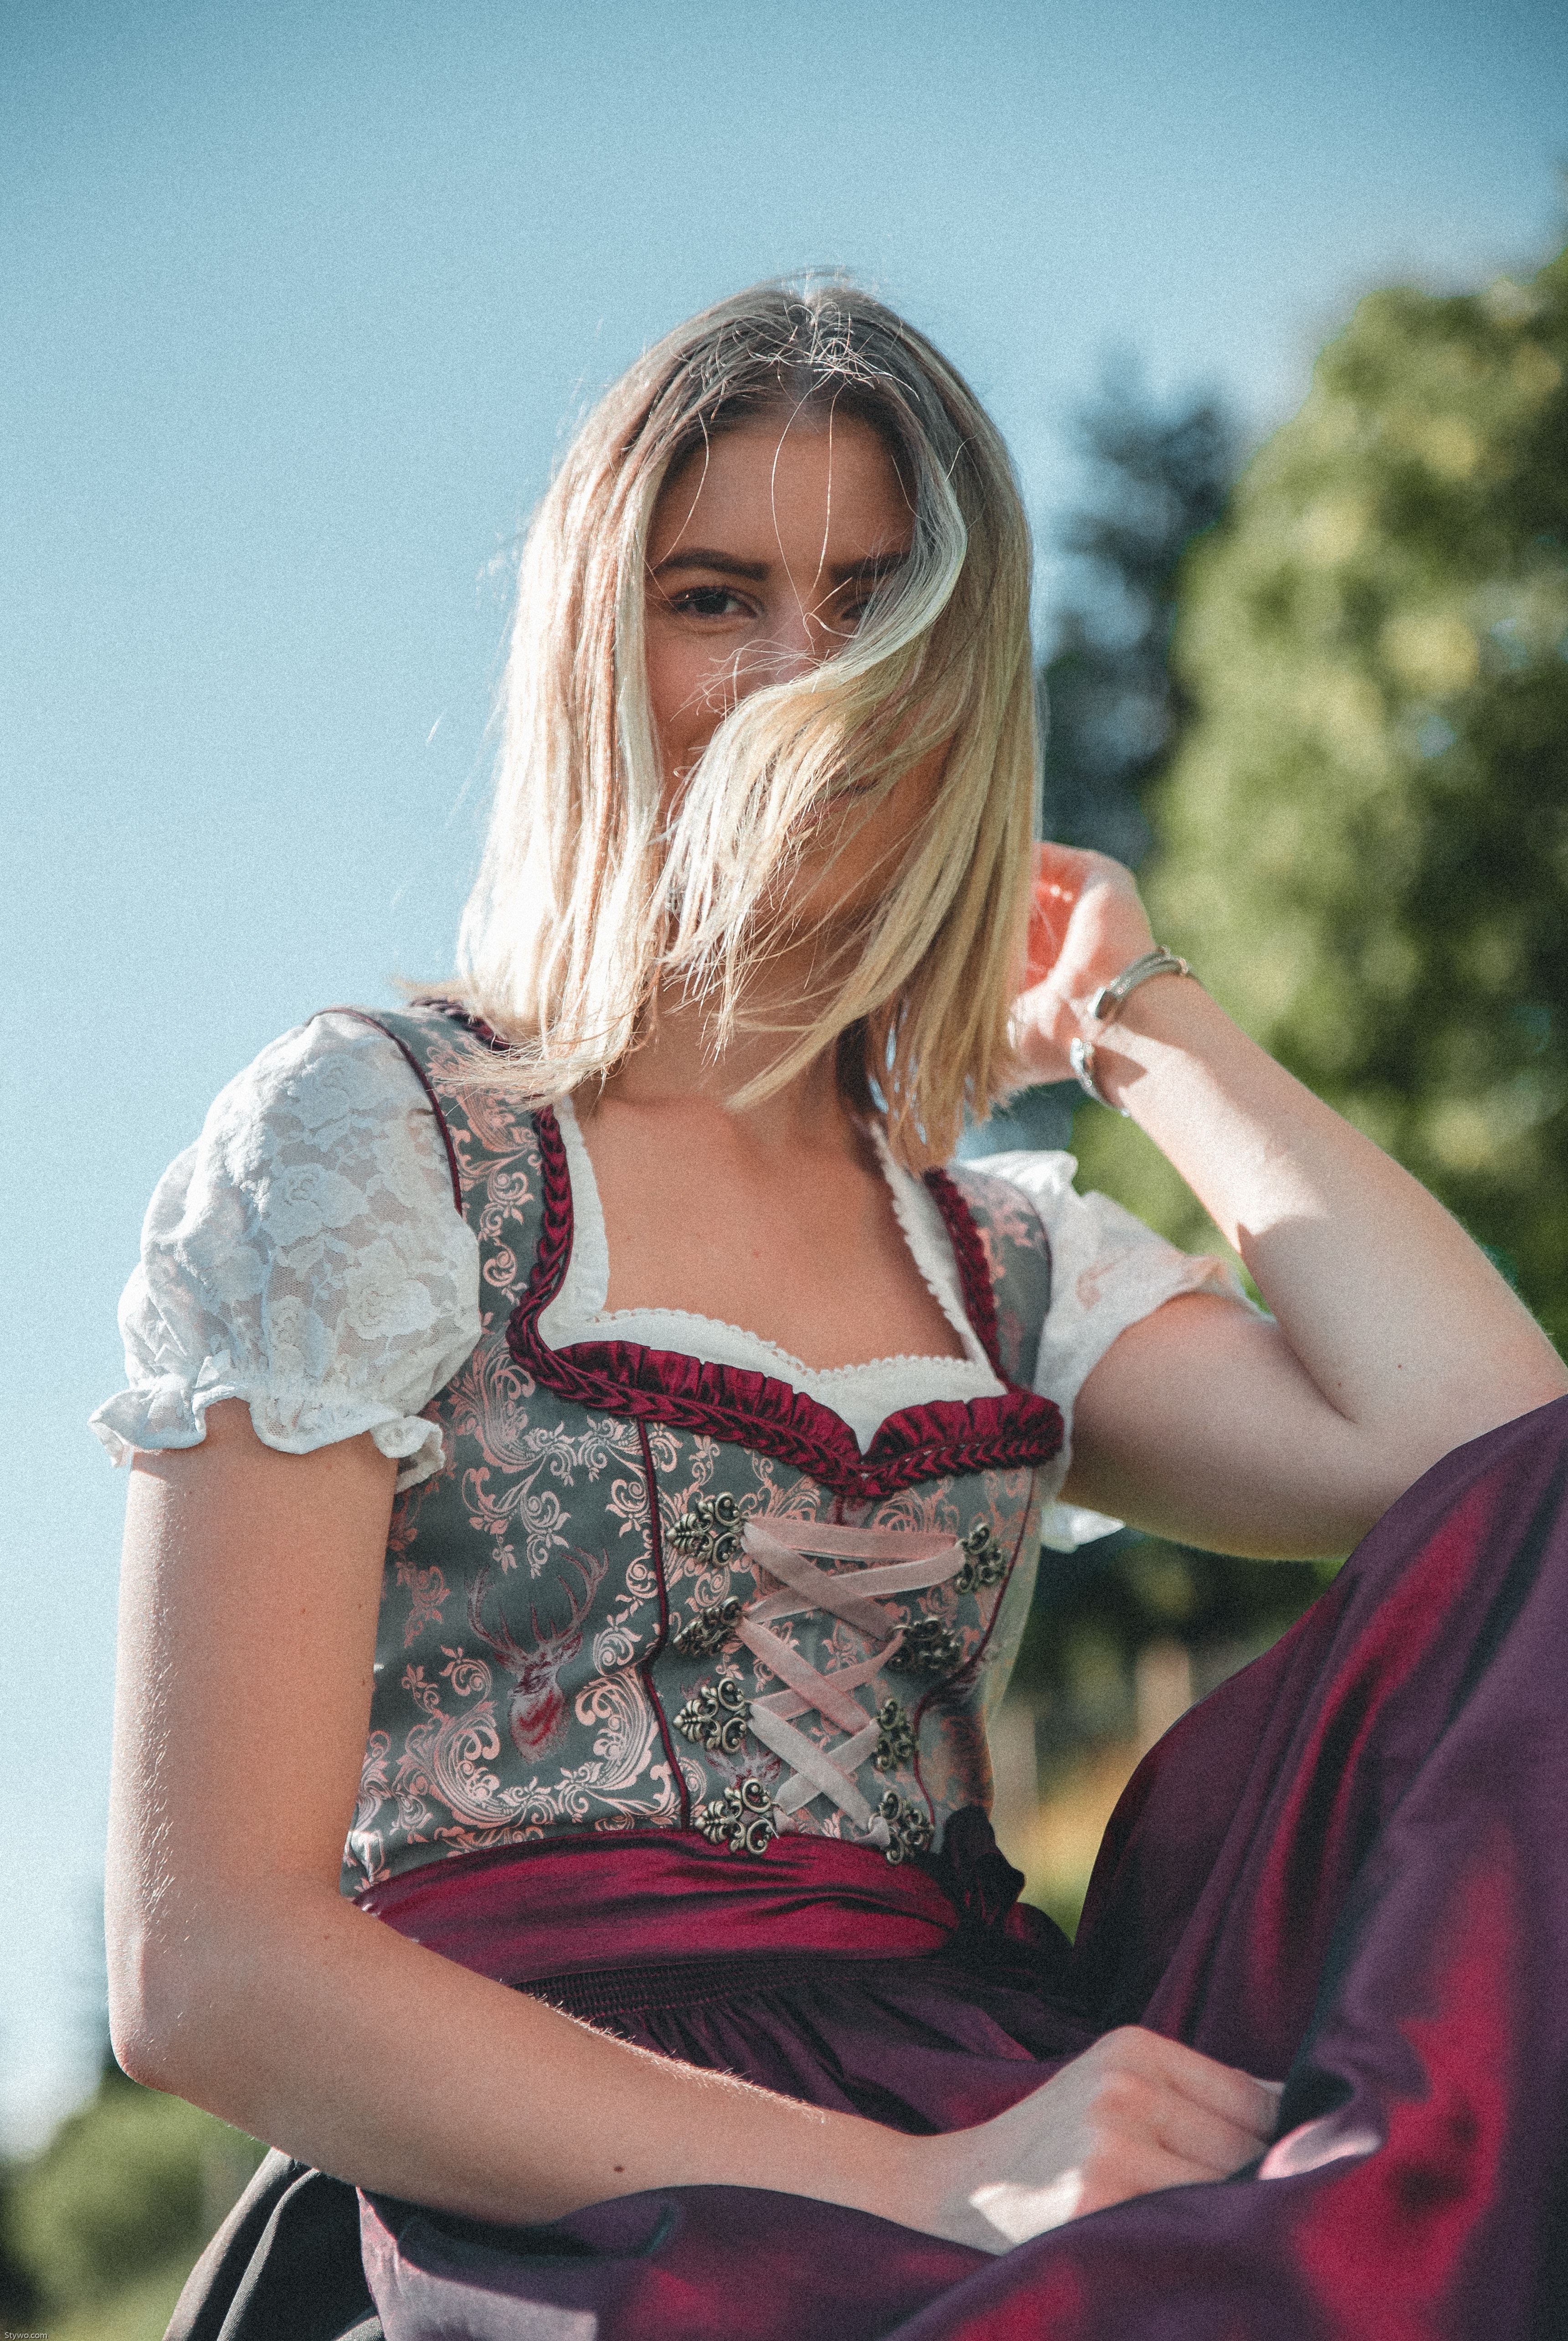
clothing, beauty, blond, pink, fashion, photography, photo shoot, cool, dress, long hair, sitting, model, costume, cosplay, trunk, abdomen, style